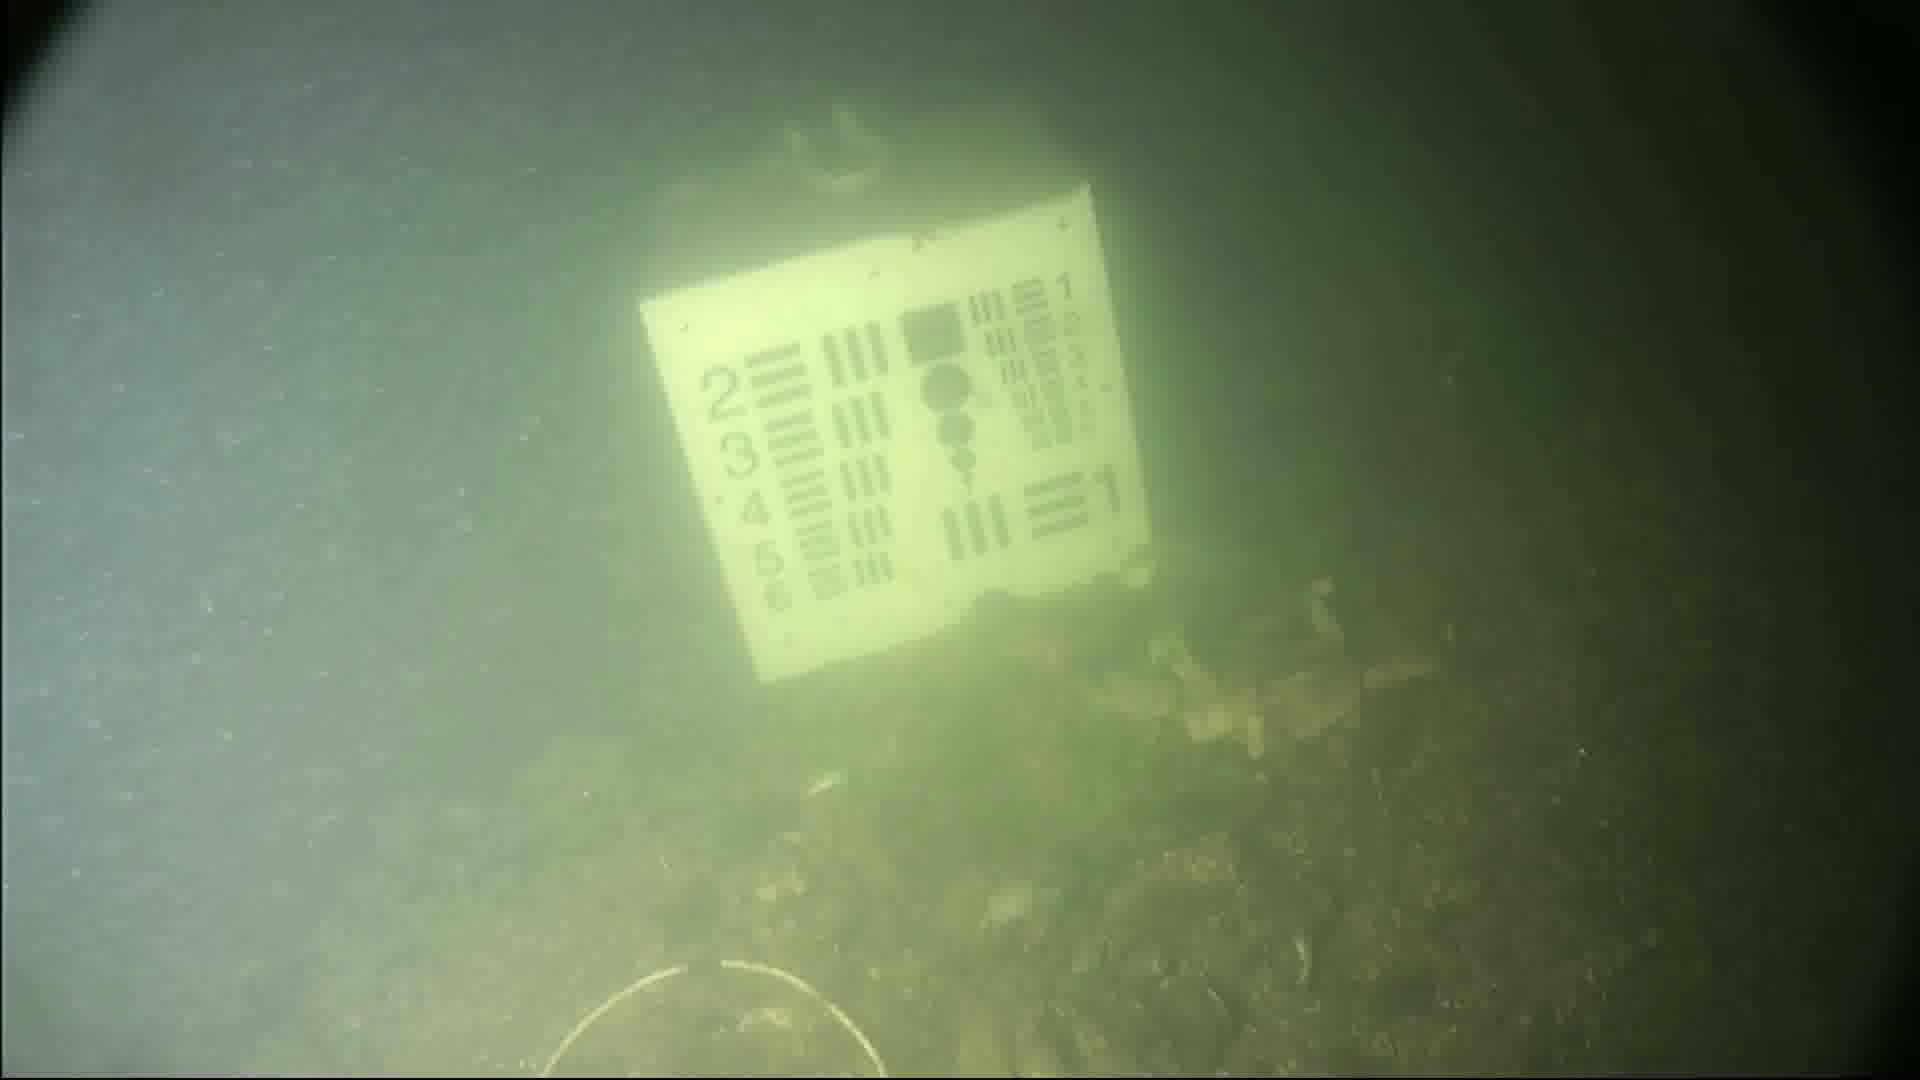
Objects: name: crab
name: starfish